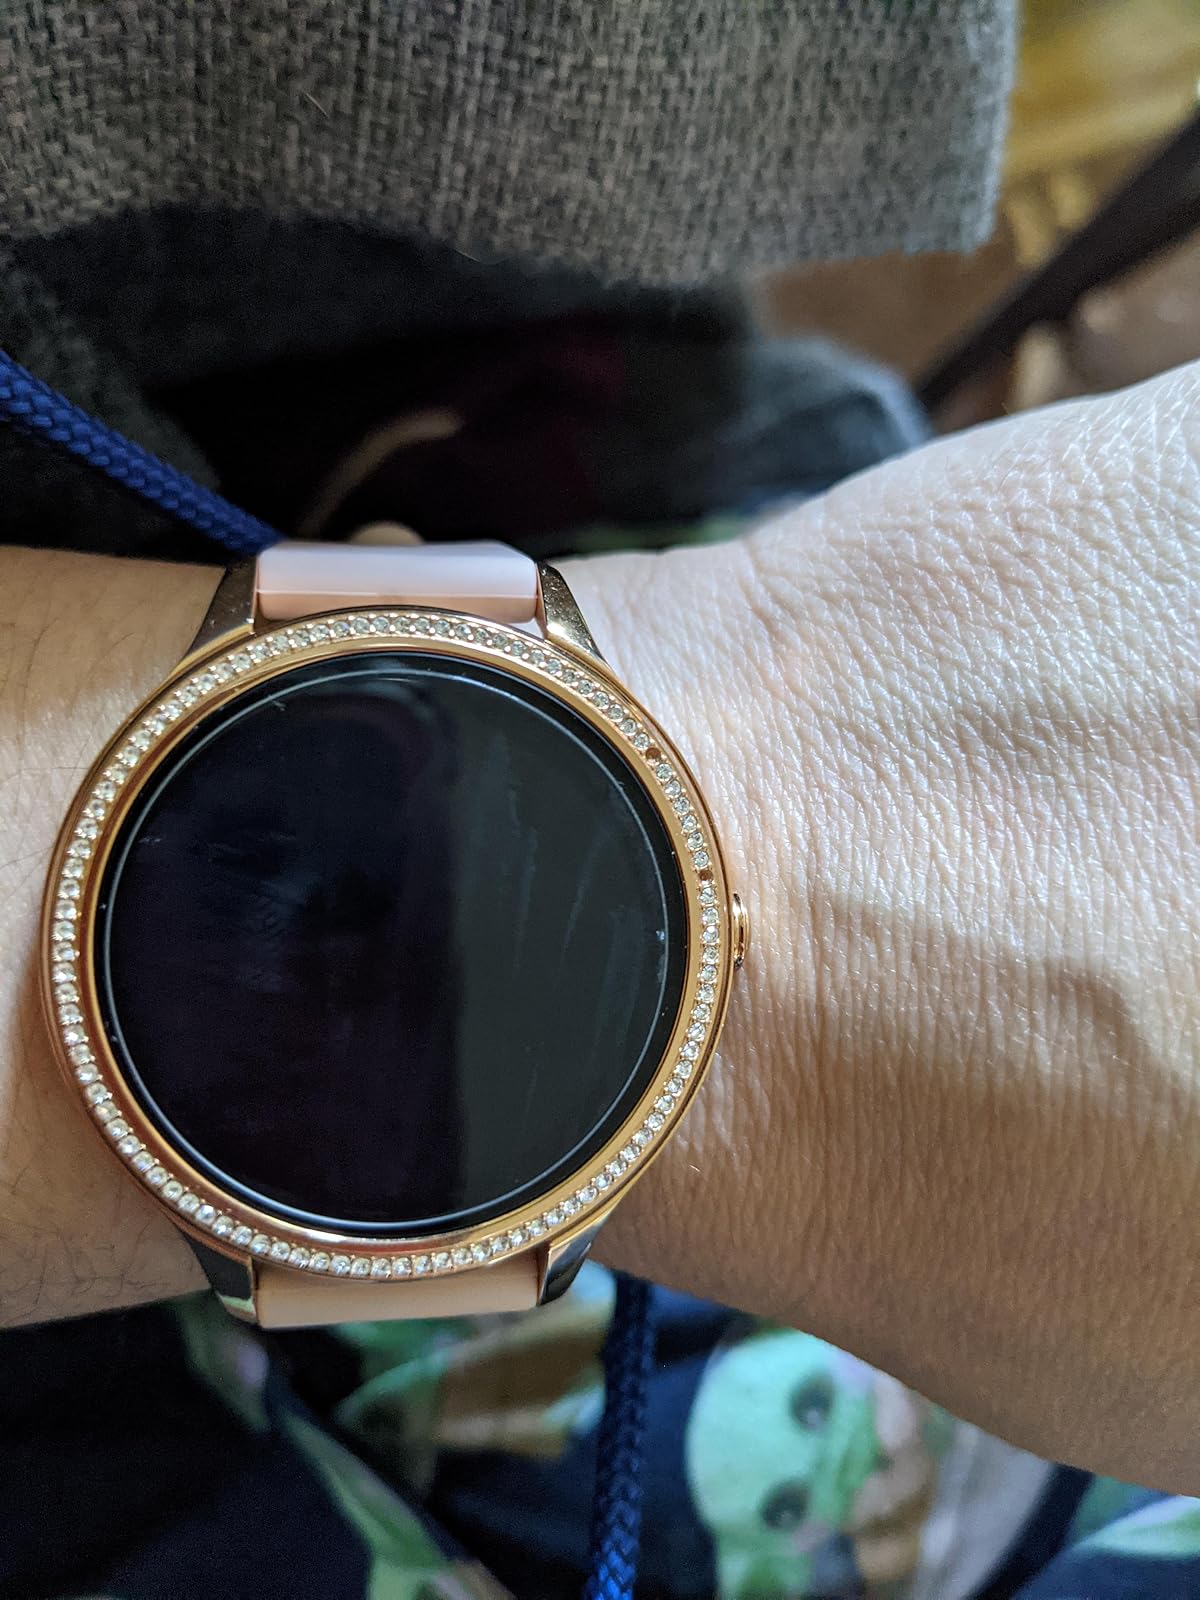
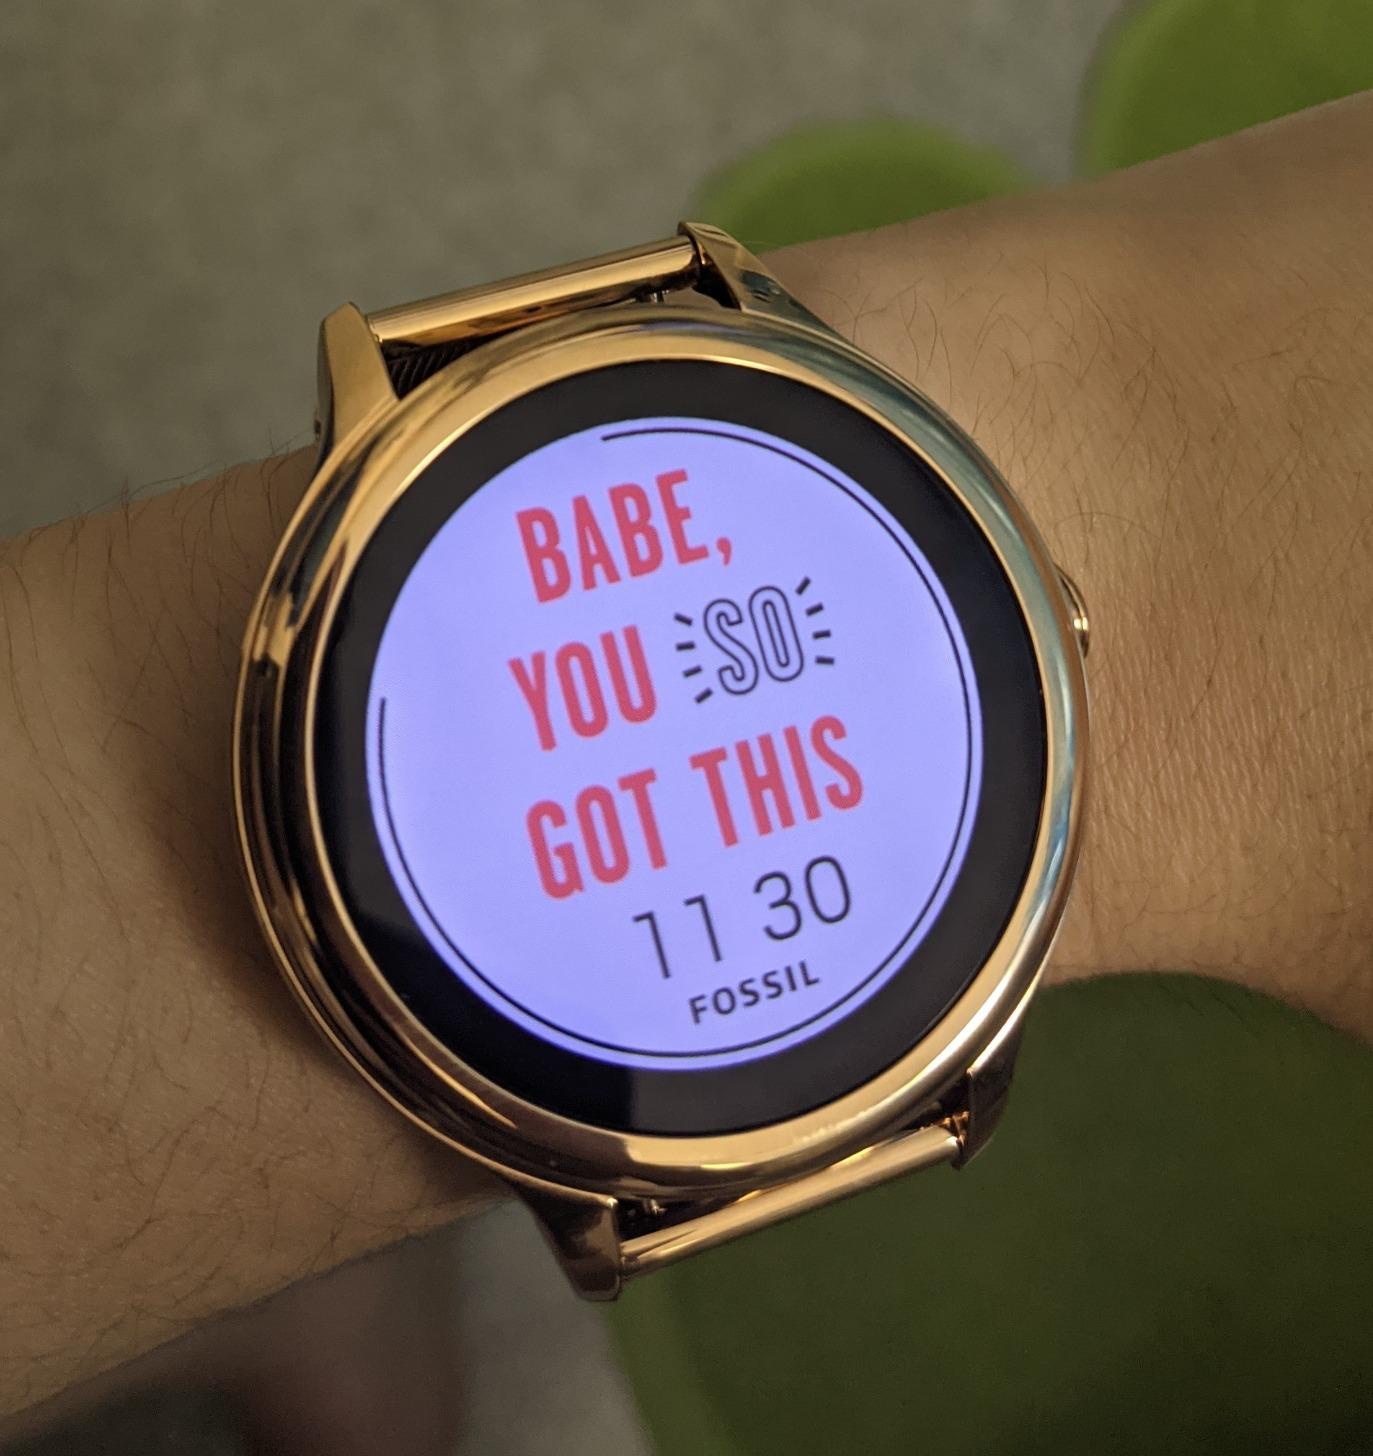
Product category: smartwatch
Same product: no